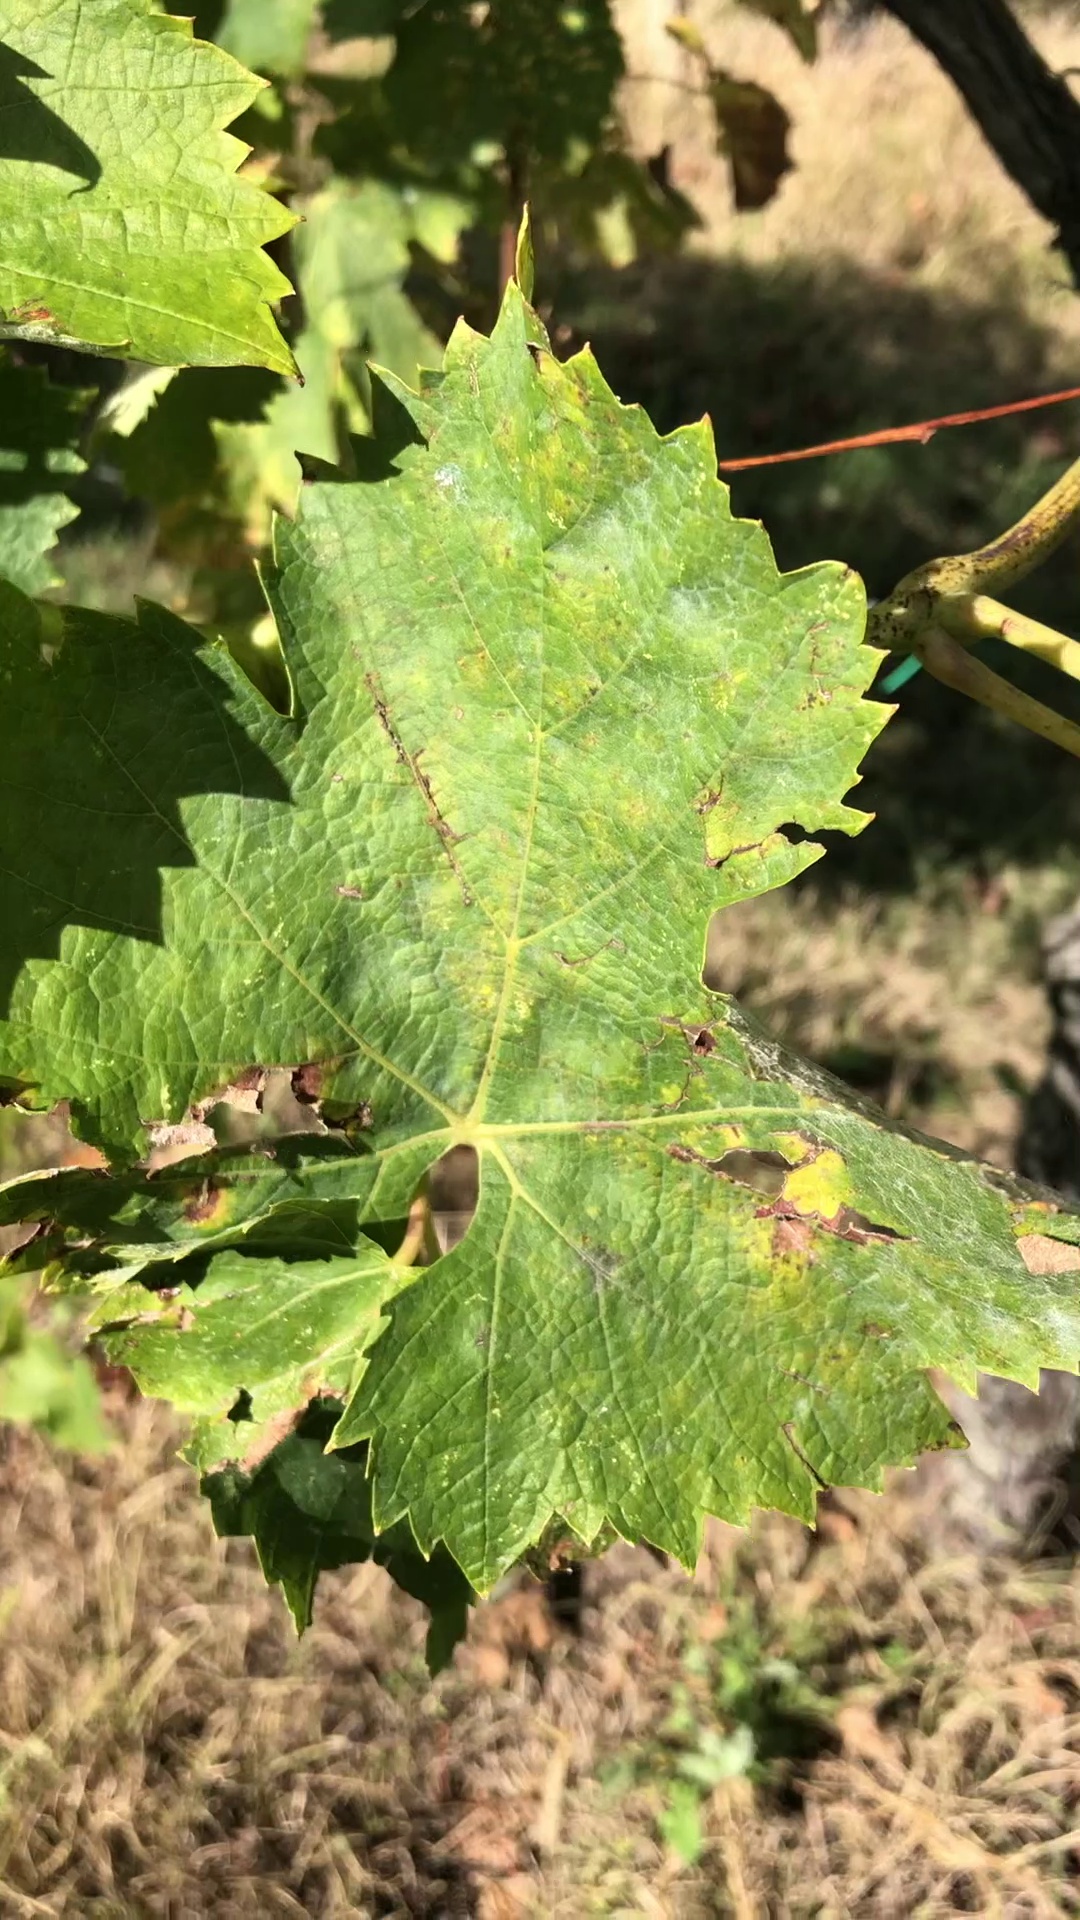
Label: healthy